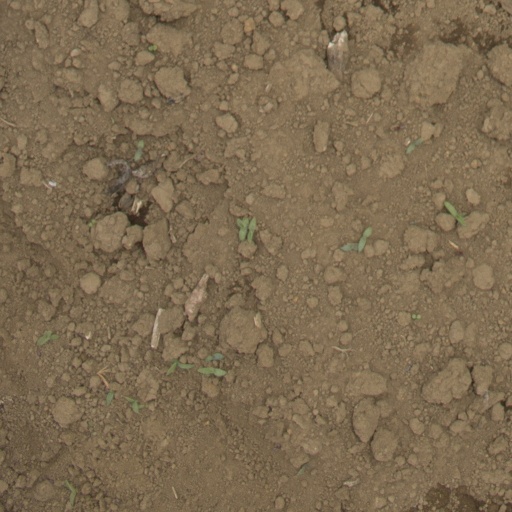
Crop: Jerusalem artichoke